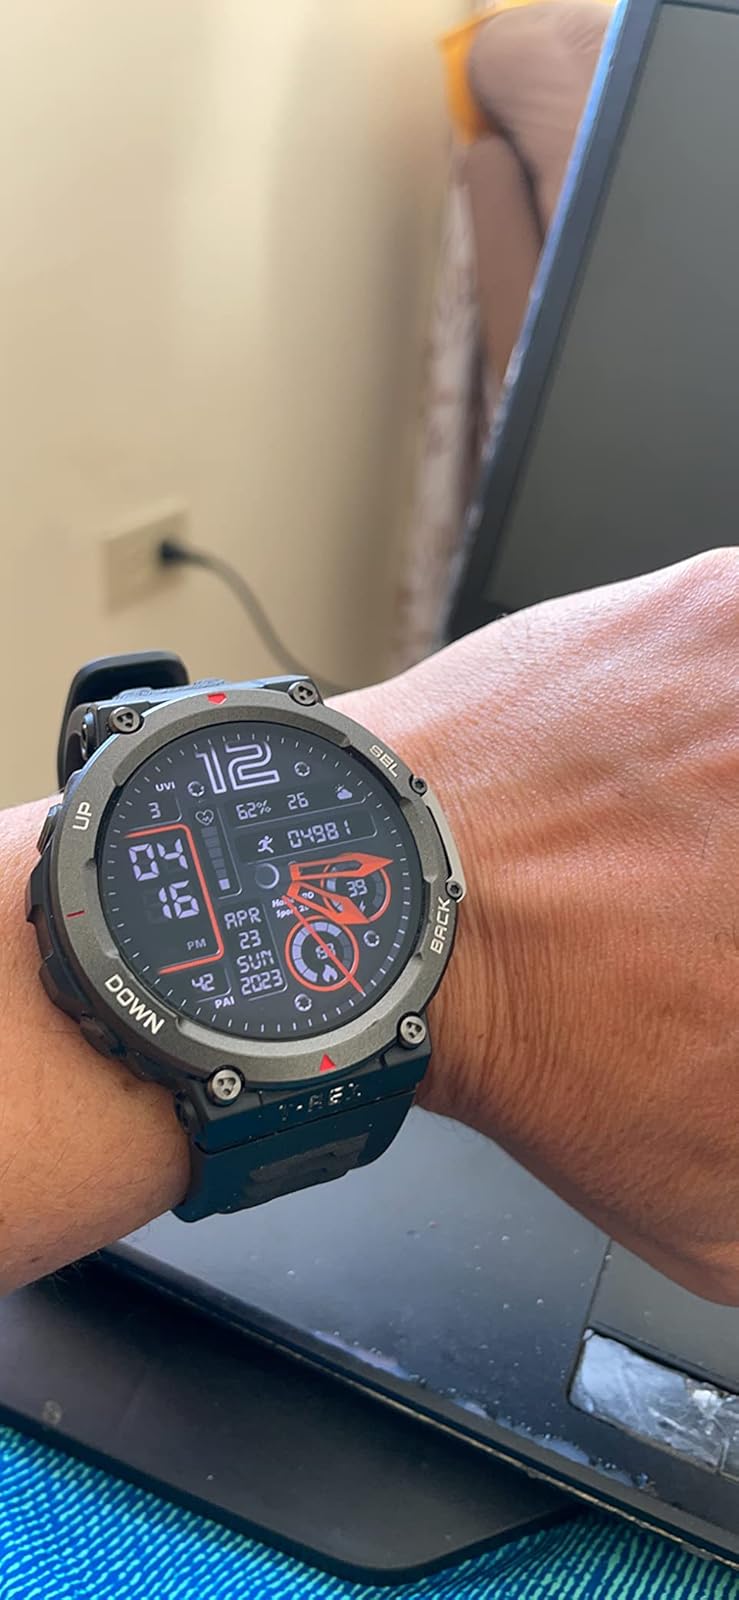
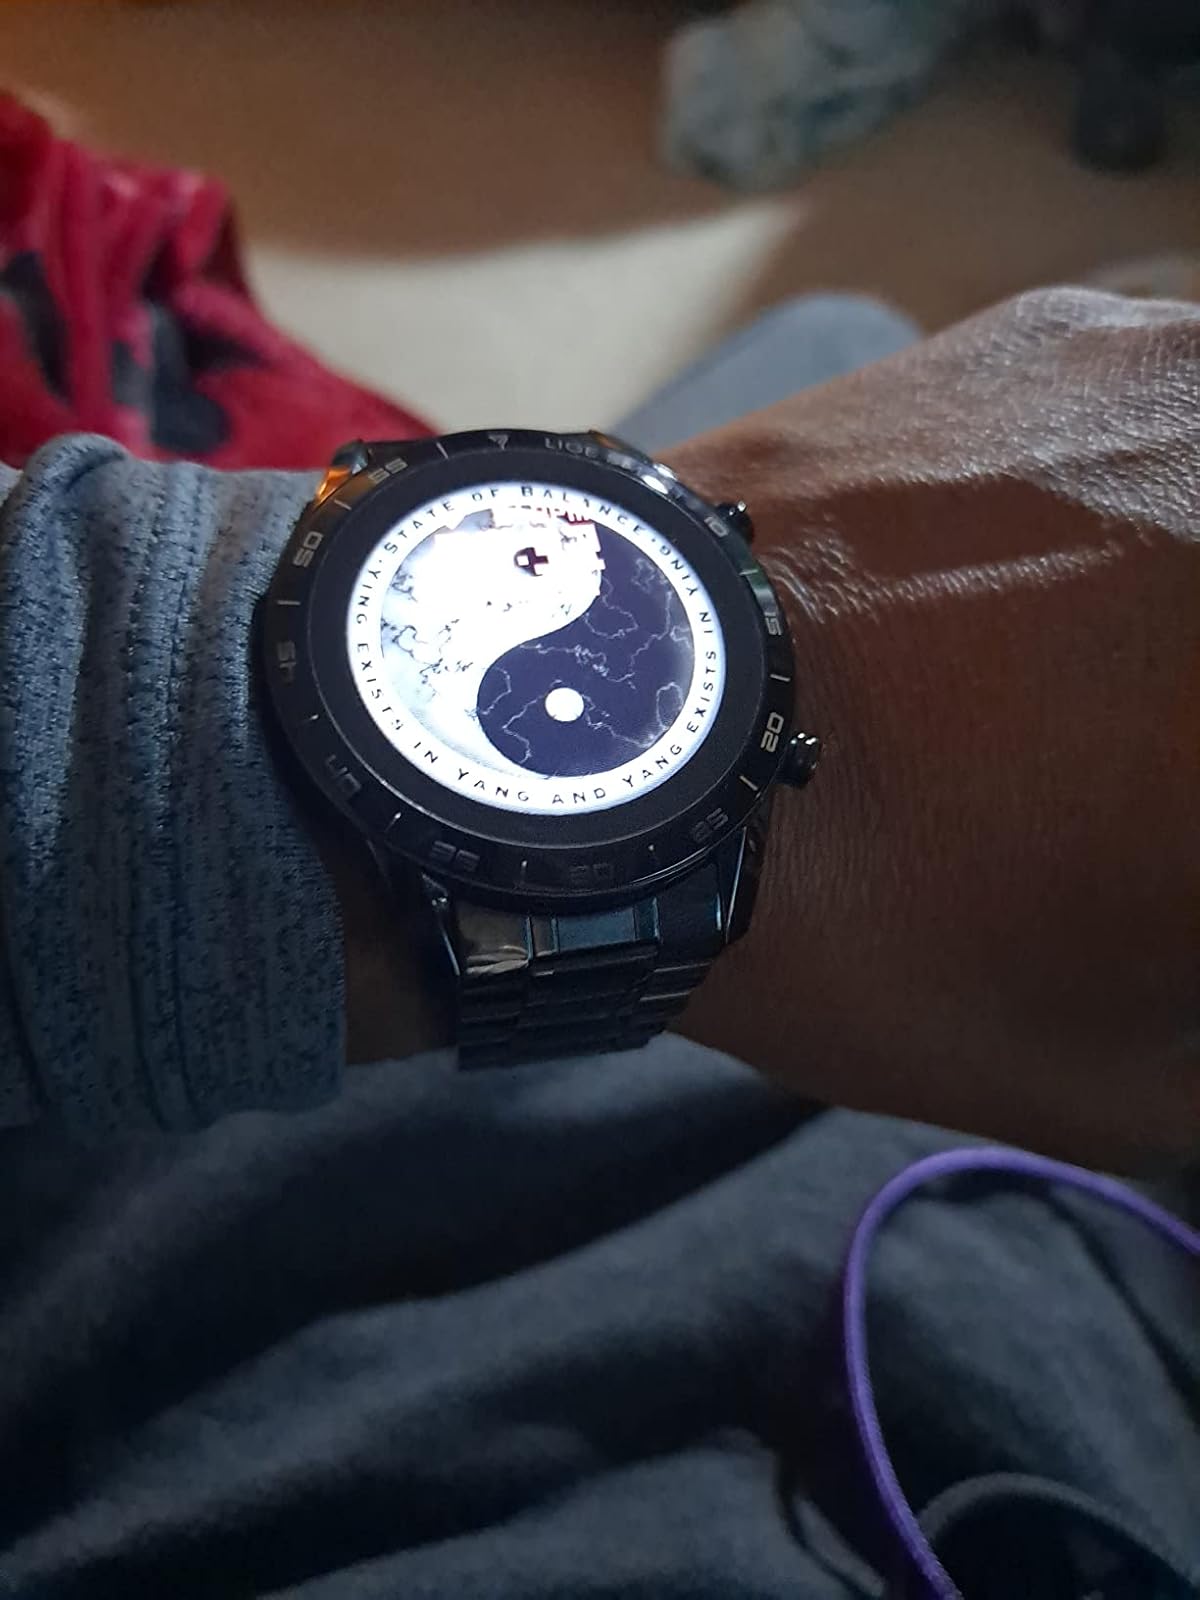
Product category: smartwatch
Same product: no